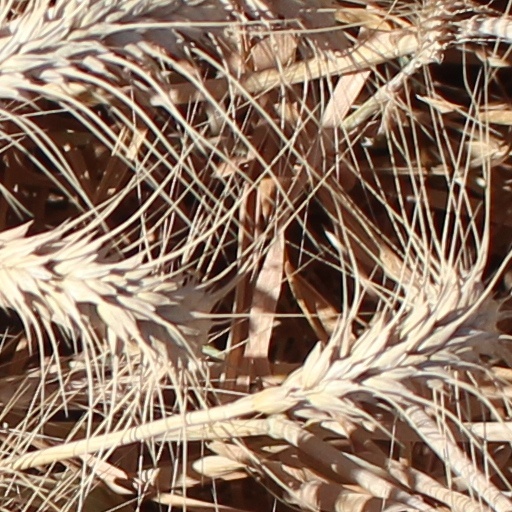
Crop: wheat